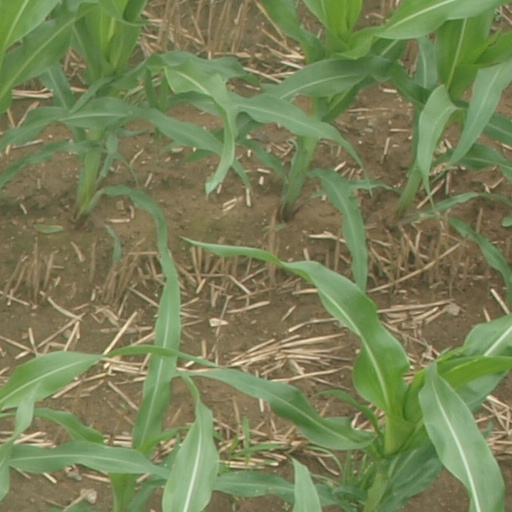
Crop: maize; corn